Tourism in Uruguay

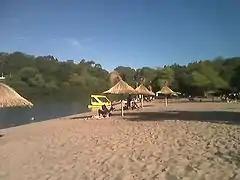
Beach El Sauzal

The Artigas Department has several touristic attractions which include: the Piedra Pintada (Painted Rock) with swimming pools, camping and fauna reserve 18 km from the capital, the park on the Cuareim river called Paseo 7 de Setiembre where is the Estadio Matías González, also with camping area and barbecue; while in the vicinity of Bella Unión are found: La Barra, the Parque General Rivera, and Los Pinos resort on the Uruguay River.